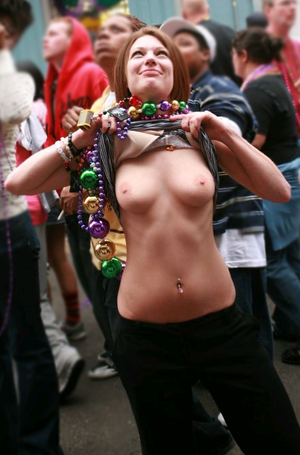
Une jeune femme montre ses seins au Carnaval du Mardi gras à la Nouvelle-Orléans (Louisiane, USA)